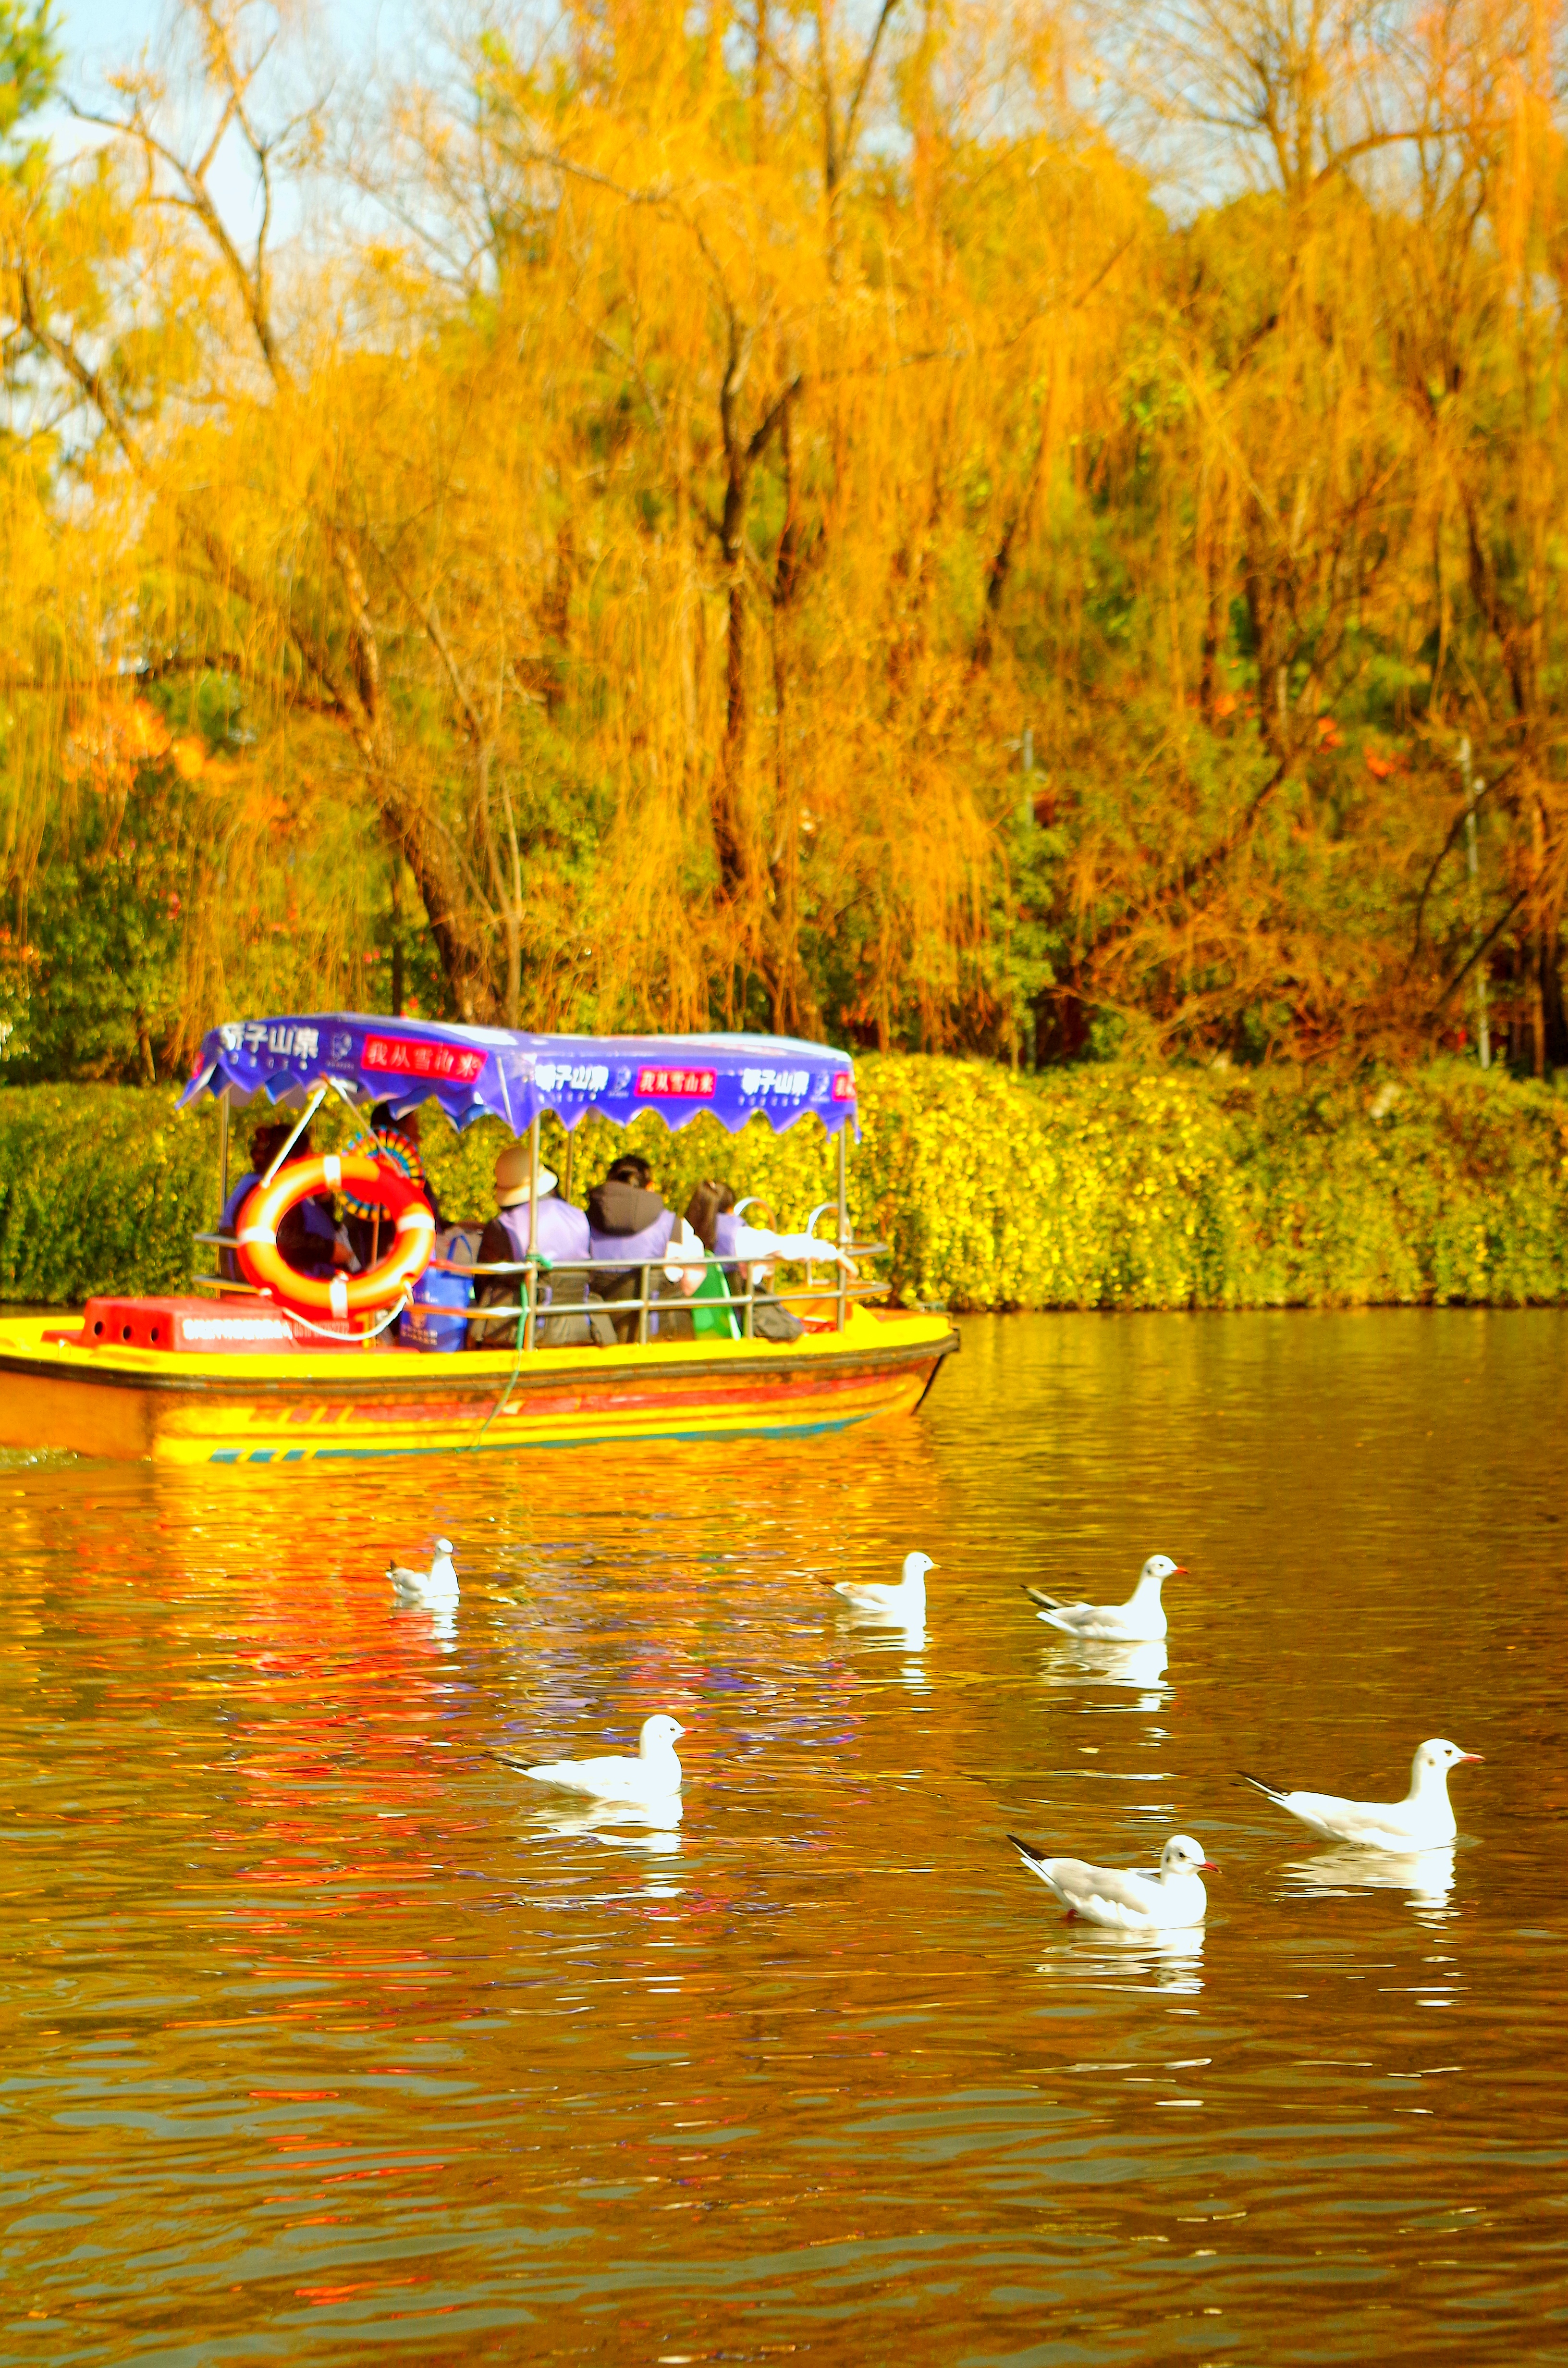
natural, water, bird, water resources, boat, daytime, watercraft, natural environment, leaf, natural landscape, vehicle, yellow, lake, tree, vegetation, sunlight, boats and boating equipment and supplies, watercourse, bank, biome, lacustrine plain, morning, waterway, landscape, reservoir, wetland, sky, ducks, geese and swans, People in nature, reflection, beak, recreation, leisure, wildlife, lake district, forest, water transportation, loch, nature reserve, pond, temperate broadleaf and mixed forest, riparian forest, autumn, channel, waterfowl, riparian zone, duck, grass, watercraft rowing, deciduous, inlet, bayou, floodplain, canal, boating, seabird, Freshwater marsh, river